Electric fire engine

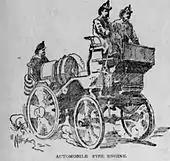
A sketch of an electric fire engine, circa 1900

William H. H. Whiting was an insurance adjustor and auditor with a special interest in fire prevention. Mr. Whiting made improvements to the design of an electric fire engine which was granted a patent (#632,665) in 1899. the principal points are the special combination of motor, a rotary force-pump, controller and safety-valve, and automatic stop-motion. Whiting was a prolific inventor throughout his life, as was his father and brother.